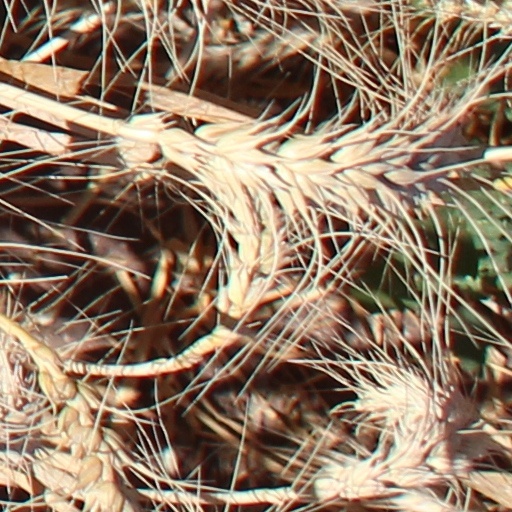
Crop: wheat